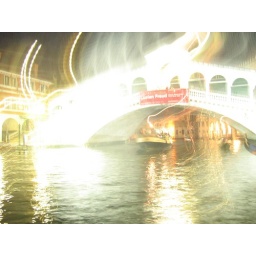
water bus under bridge